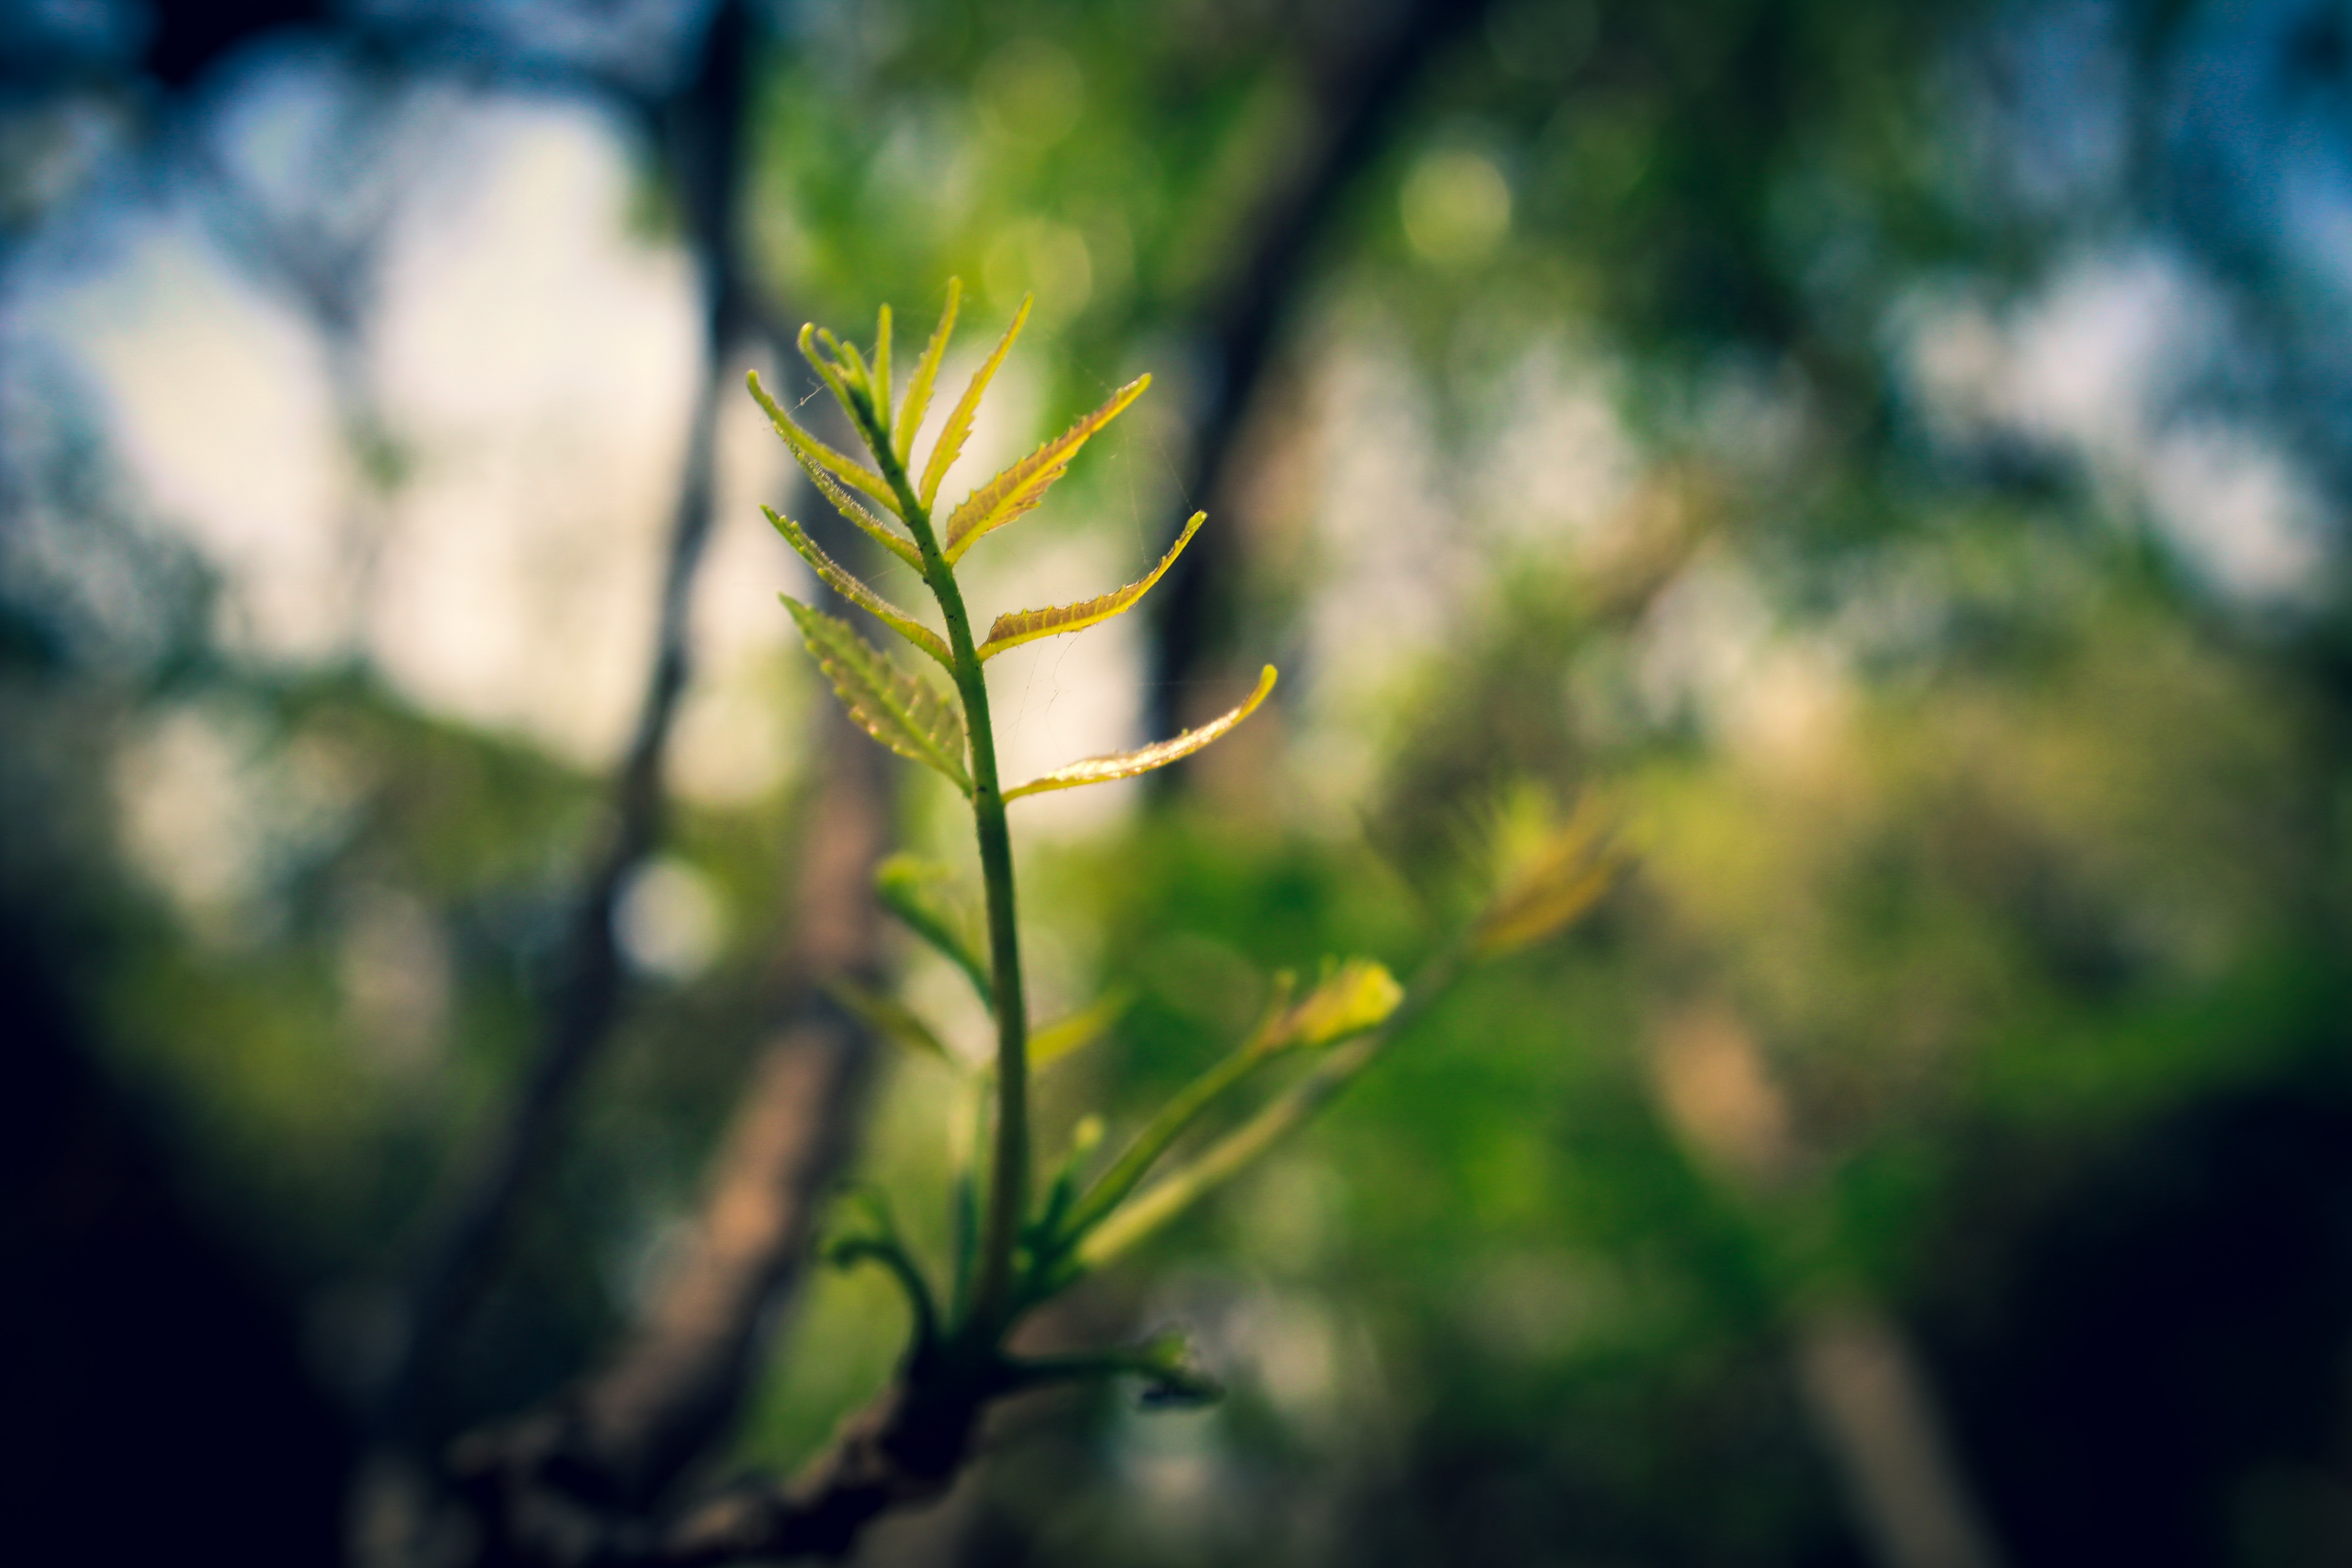
green, leaf, nature, vegetation, sky, branch, yellow, light, natural environment, plant, flower, grass, sunlight, botany, grass family, close up, plant stem, spring, macro photography, tree, photography, organism, twig, forest, wildflower, backlighting, flowering plant